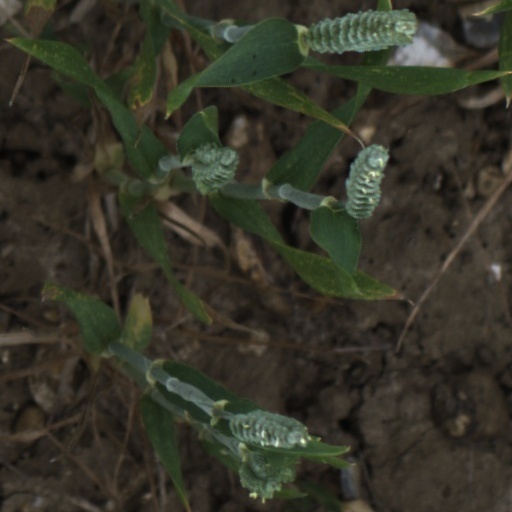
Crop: wheat